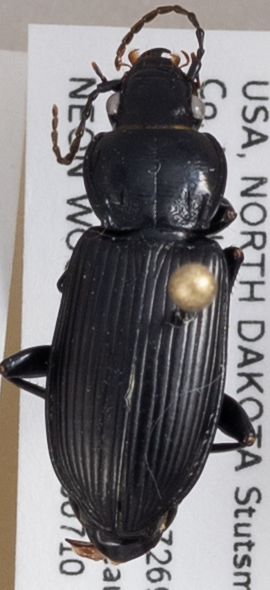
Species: Pterostichus melanarius melanarius
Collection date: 2018-07-10
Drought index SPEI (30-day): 0.396
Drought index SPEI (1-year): -0.404
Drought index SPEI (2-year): -0.172